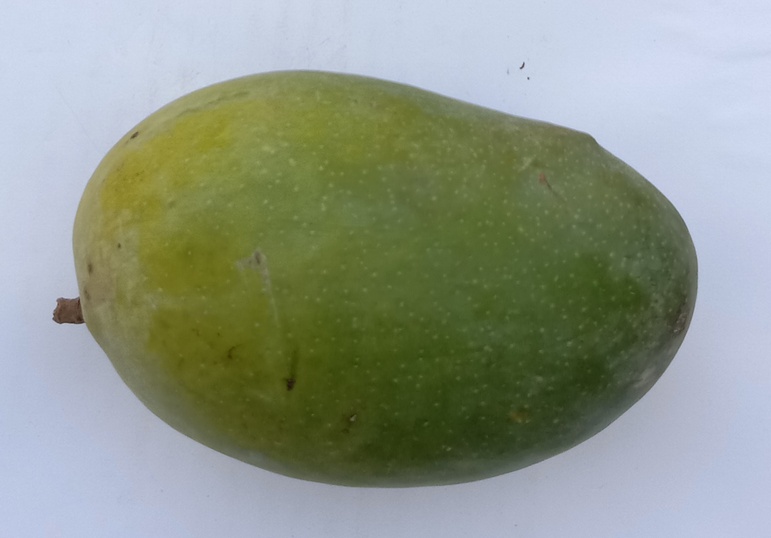
Mango variety: Chaunsa (Black)